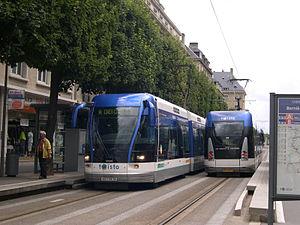
Saint-Jean est un quartier du centre-ville de Caen.
Le TVR, abréviation de Transport sur voie réservée, aussi connu sous son appellation anglophone GLT pour Guided light transit, est le nom d'un concept de trolleybus bi-articulé à guidage mécanique par rail central, et de l'infrastructure associée, présentés en 1985 par le constructeur belge La Brugeoise et Nivelle, alors filiale à 97 % de Bombardier Transport. La production du TVR a été stoppée de facto en 2002, faute de commandes.
Caen est une commune française du Nord-Ouest de la France en Normandie. Préfecture du département du Calvados, elle était jusqu'au 1ᵉʳ janvier 2016 le chef-lieu de l'ancienne région Basse-Normandie. Depuis 2016, elle est le siège du conseil régional de Normandie et donc la capitale politique de la région tandis que Rouen avec le siège de la préfecture est la capitale administrative. La Normandie présente donc, à l'instar de la Bourgogne - Franche-Comté, la particularité de posséder une gouvernance « bicéphale ».